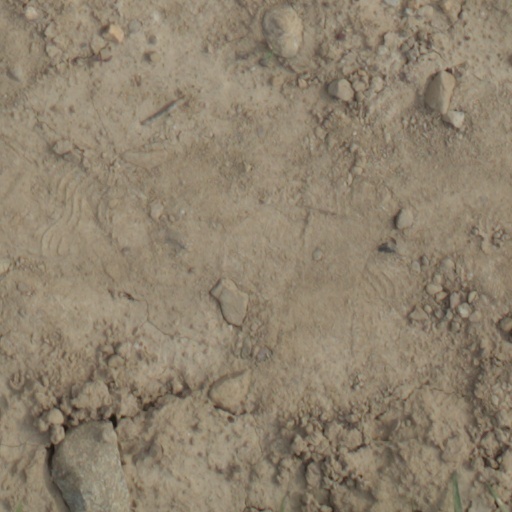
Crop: wheat